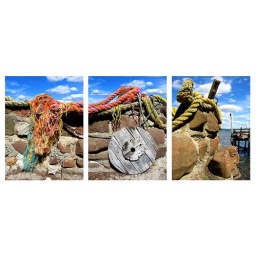
Down on the river at Ted Ludwiczak's house in Haverstraw, NY.